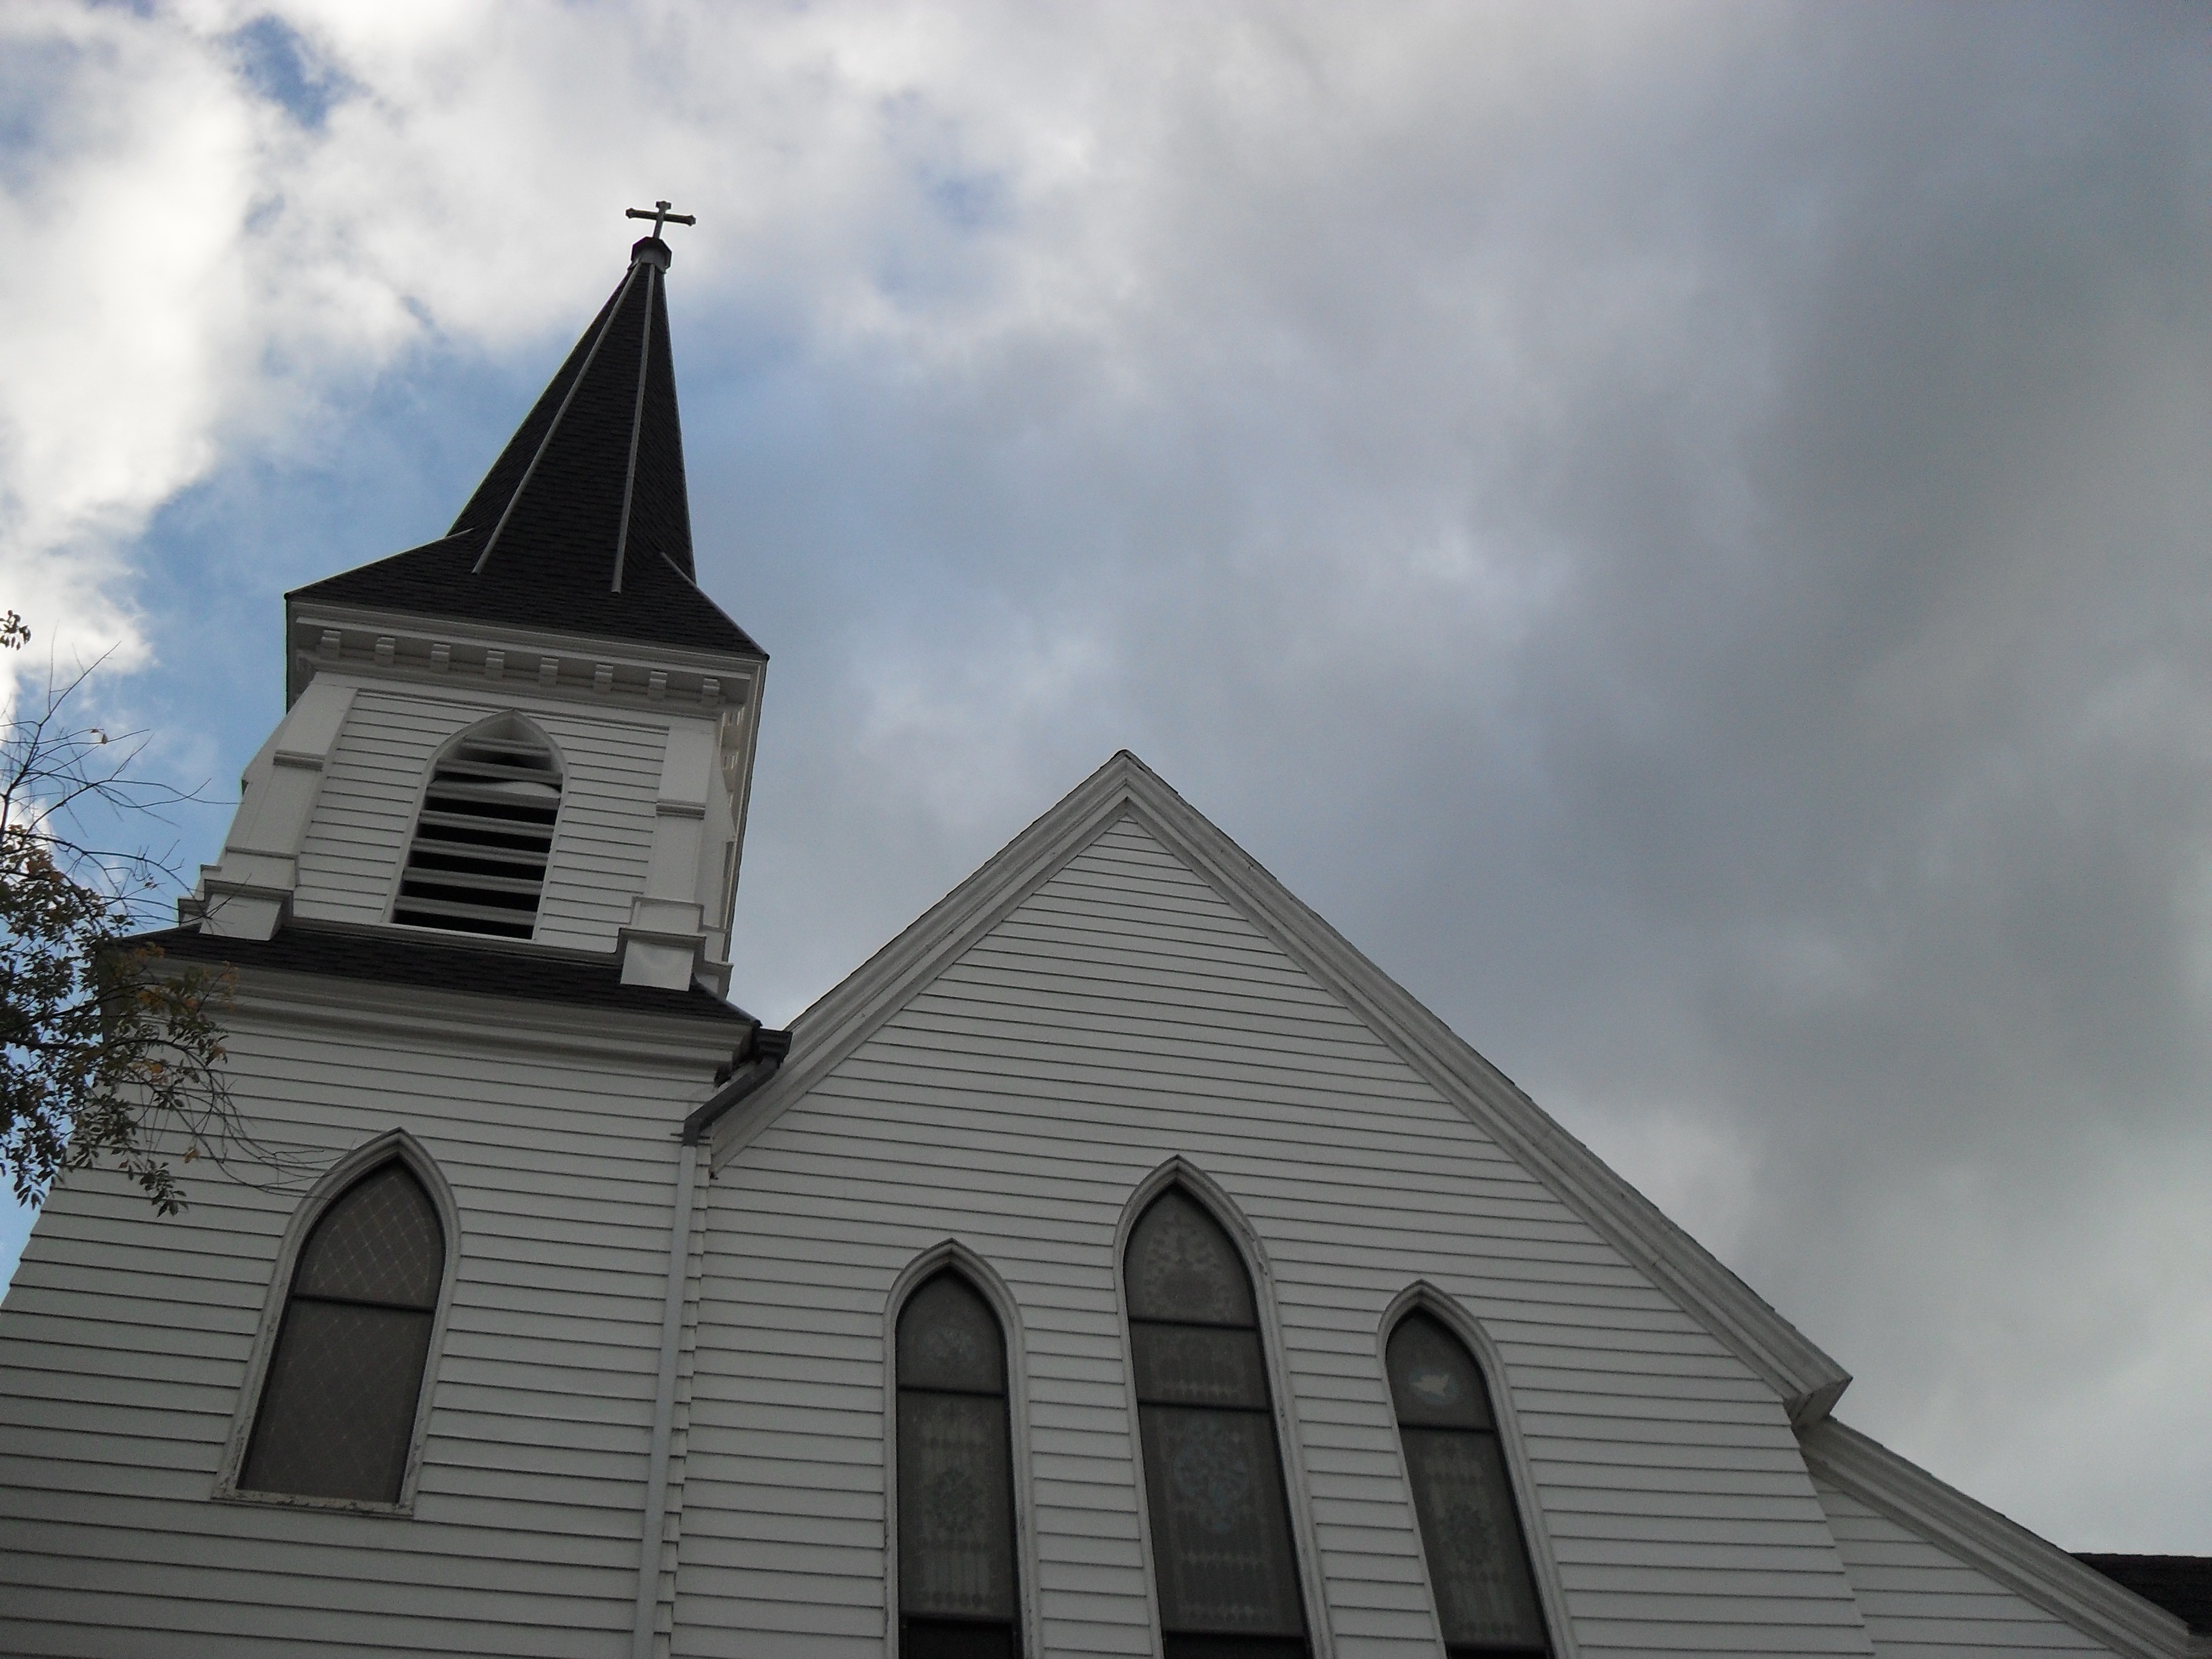
light, cloud, architecture, white, building, tower, religion, facade, church, chapel, exterior, christian, gothic, place of worship, religious, spire, faith, steeple, christianity, worship, god, spirituality, new england, plymouth massachusetts